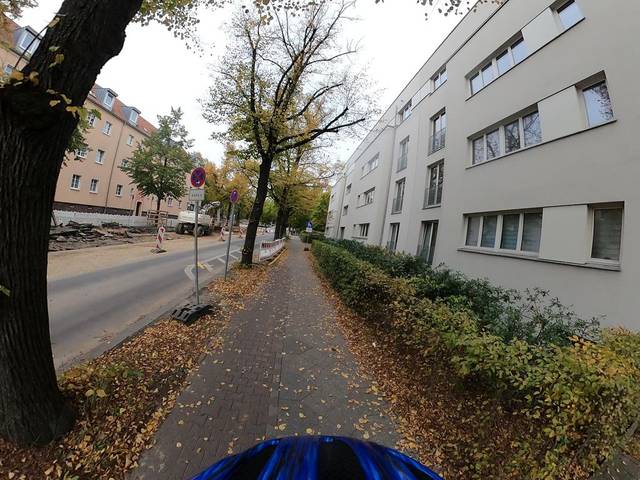
Region: Germany
Coordinates: 52.462, 13.421